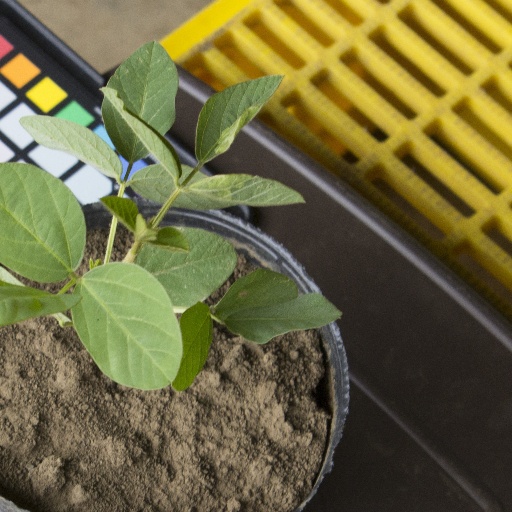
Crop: soybean